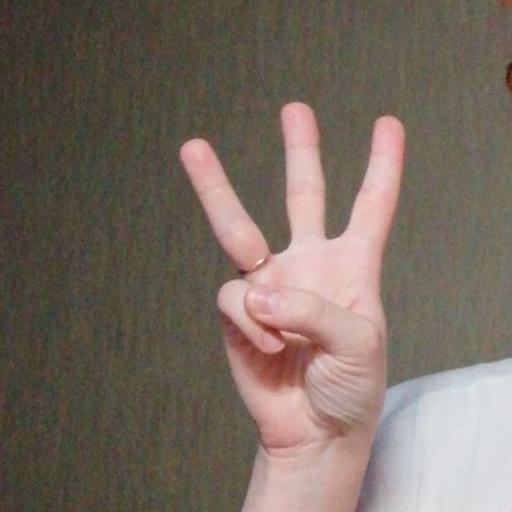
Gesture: three